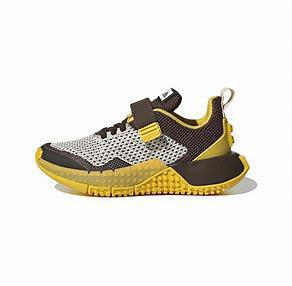
Brand: Adidas
Model: Lego Sport Pro